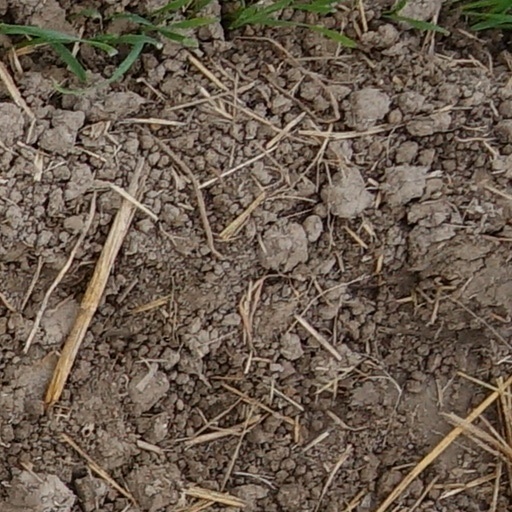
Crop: wheat